Lavendelstræde

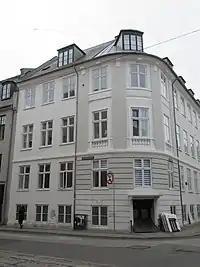
Lavendelstræde 1, on the corner of Hestemøllestræde

Lavendelstræde No. 1, 4–6 and 10 are listed. No. 1, located at the corner with Hestemøllestræde, dates from dates from 1806 to 1807. It was expanded with five bays in 1892–93. Constanze Mozart lived in the corner apartment on first floor in the years 1812–1820 with her second husband, the Danish diplomat Georg Nicolaus Nissen. The widow of Wolfgang Amadeus Mozart, she devoted herself to writing a biography of Mozart with the help of Nissen, although it was not finished until 1829.